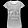
Label: T - shirt / top